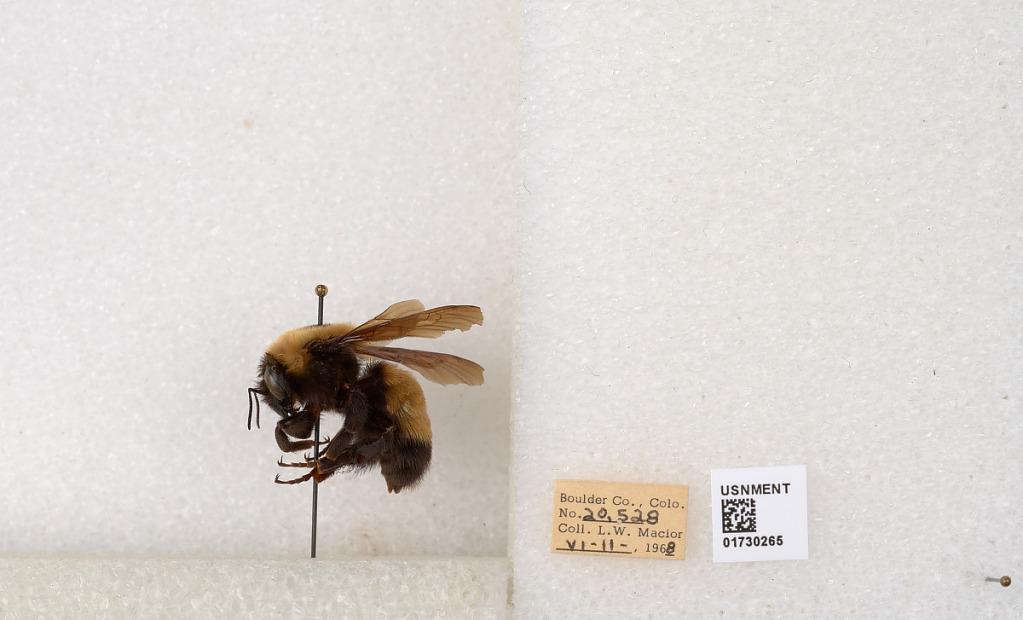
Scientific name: Bombus (Bombus) nevadensis Cresson